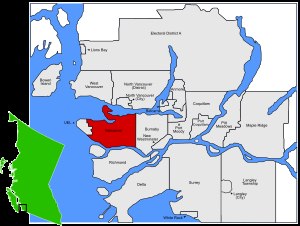
Vancouver / Geografi
Vancouver inden for Greater Vancouvers område
Vancouver er en by i provinsen Britisk Columbia i Canada. En folkeoptælling i Canada i 2011 gjorde den til Canadas 8. største by. Greater Vancouver-området med omkring 2,4 millioner indbyggere er det tredjestørste byområde i Canada, efter Toronto og Montréal. Vancouver er en af de storbyer i Canada med størst sproglig og etnisk diversitet; 52 % af indbyggerne har et andet modersmål end engelsk. Vancouver ligger på 114 km² land, hvilket giver den en befolkningstæthed på omkring 5249 indbyggere pr. km². Dette gør byen til den 4. mest kompakte by i Nordamerika med mere end 250.000 indbyggere.